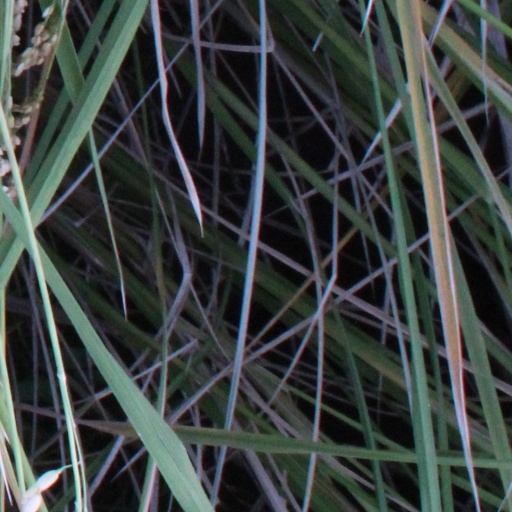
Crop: rice